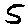
Label: 5